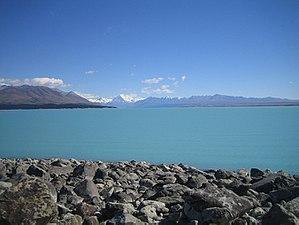
Photo Lac Pukaki (photo personnel 2006) Utilisateur:FRED
Liste de lacs, non exhaustive, ordonnée par continent :
"La Nouvelle-Zélande a accueilli deux millions de touristes en 2005. La Nouvelle-Zélande est commercialisée comme un terrain d'aventure ""propre et vert"", avec des destinations typiques disposant de zones naturelles telles que Milford Sound et le Croisement Alpin Tongariro, tandis que les activités comme le saut à l'élastique ou l'observation de baleines sont des exemples d'activités touristiques typiques...